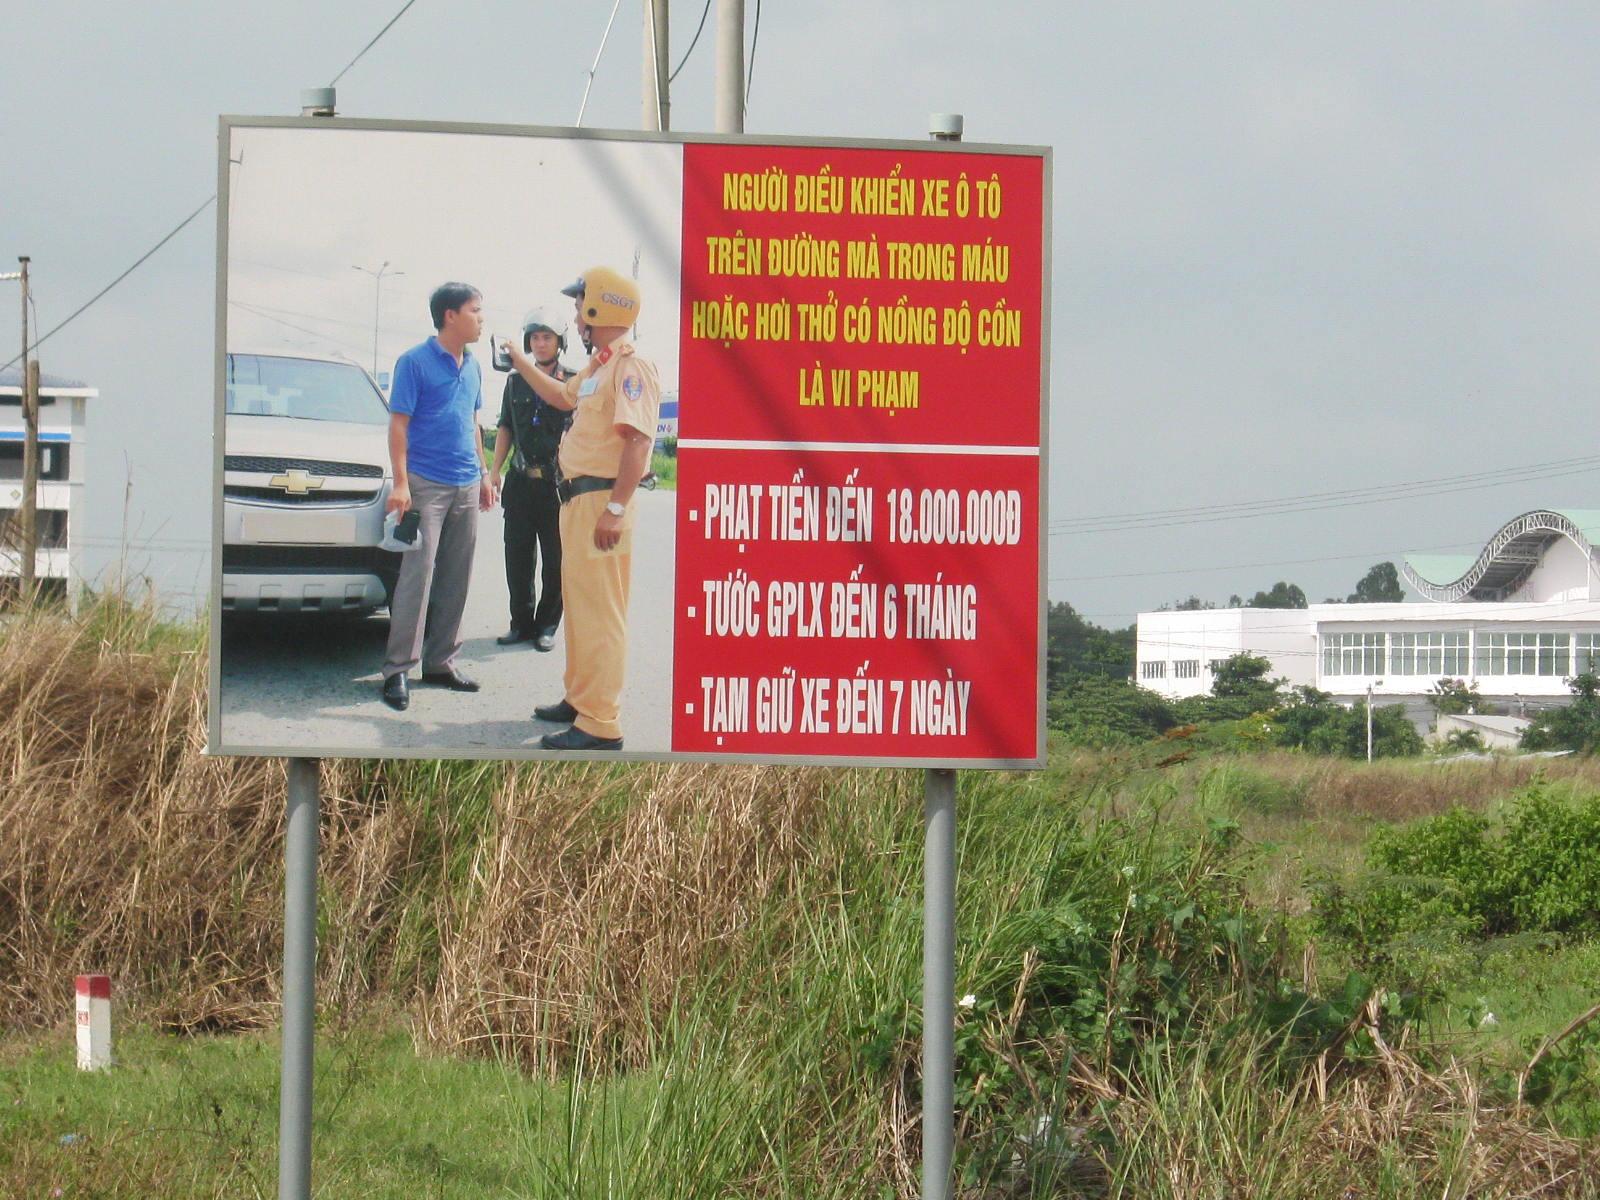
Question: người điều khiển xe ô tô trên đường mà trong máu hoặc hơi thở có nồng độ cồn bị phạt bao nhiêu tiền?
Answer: người điều khiển xe ô tô trên đường mà trong máu hoặc hơi thở có nồng độ cồn bị phạt đến 18 000 000 đồng